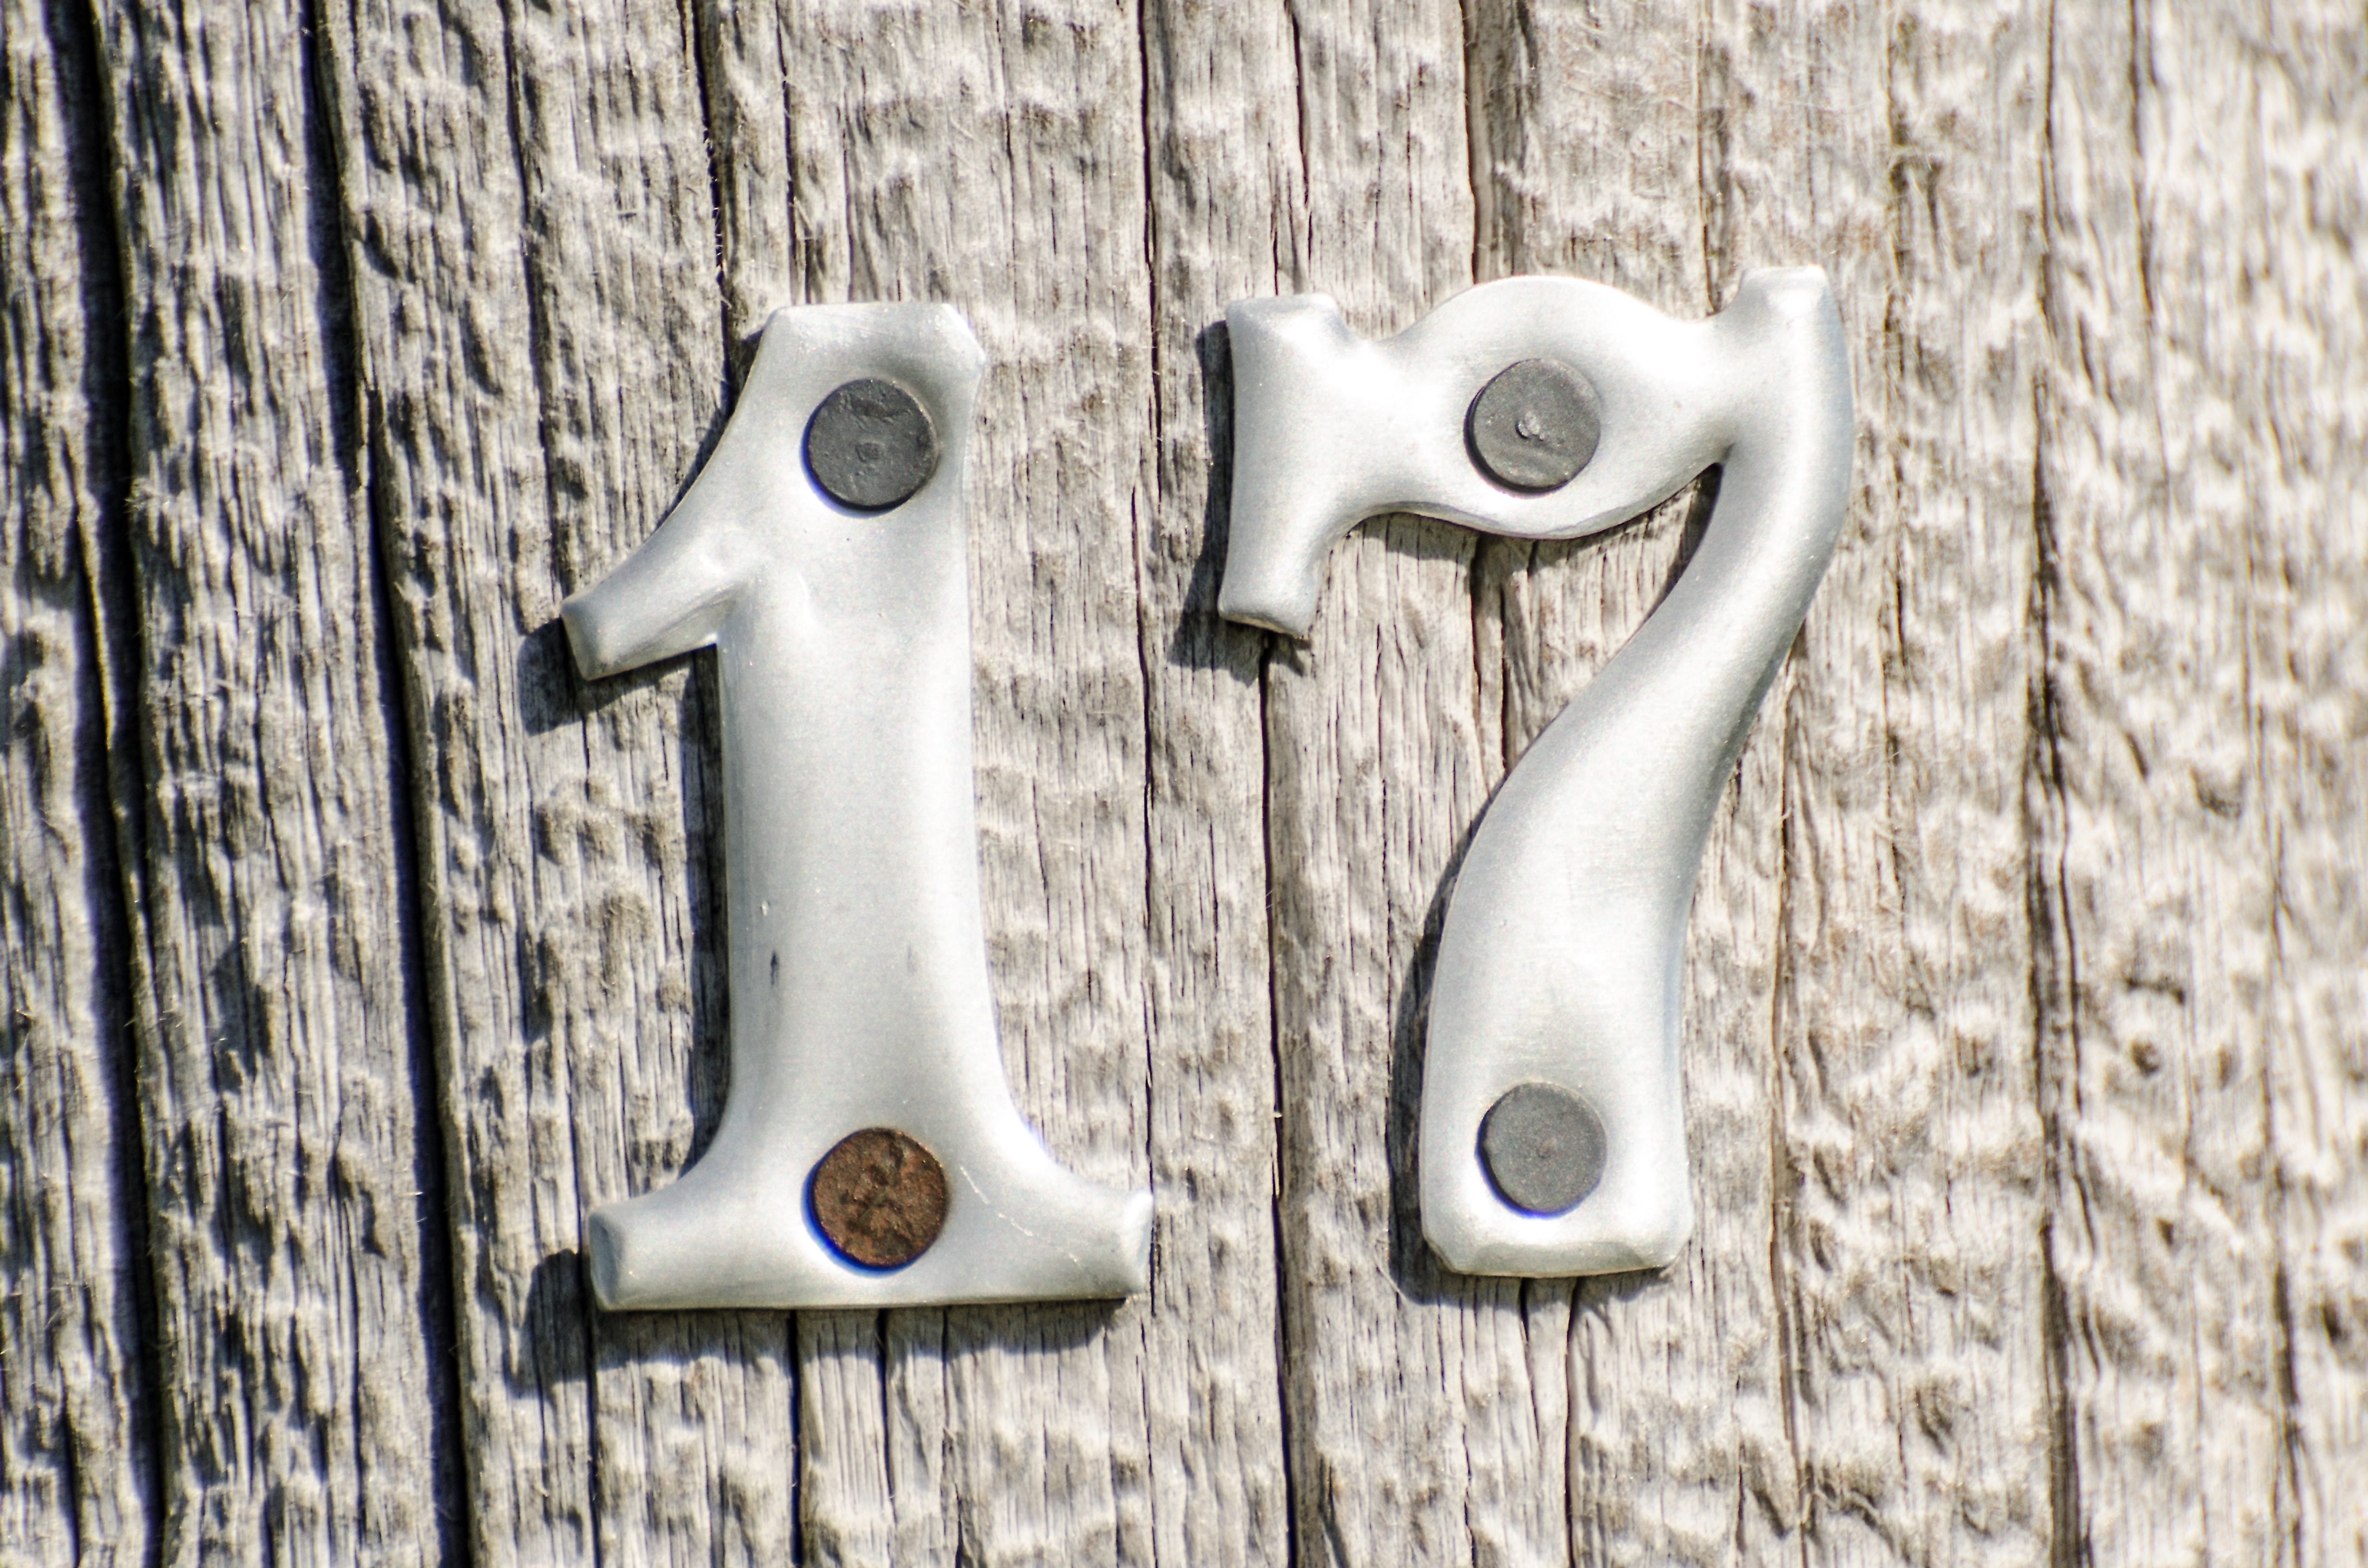
wood, number, sign, symbol, metal, material, numbers, silver, 17, digits, lettering, digit, wooden post, metal numbers on post, seventeen